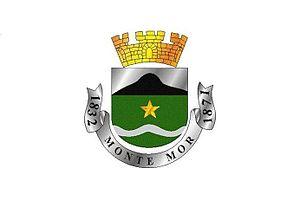
Monte Mor est une ville brésilienne de l'État de São Paulo. Elle est localisée à une altitude de 560 mètres. Sa population est estimée en 2010 à 48 971 habitants. Elle possède une superficie de 240,8 km². Monte Mor fait partie de Région métropolitaine de Campinas de la région administrative de l'État de São Paulo. La distance entre la ville et la capitale est de 122 kilomètres.